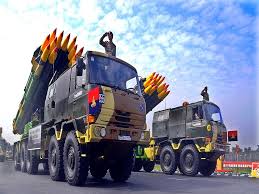
Label: Self Propelled Artillery